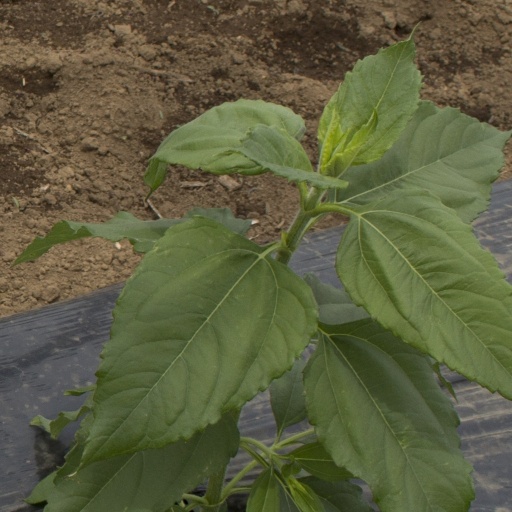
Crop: Jerusalem artichoke